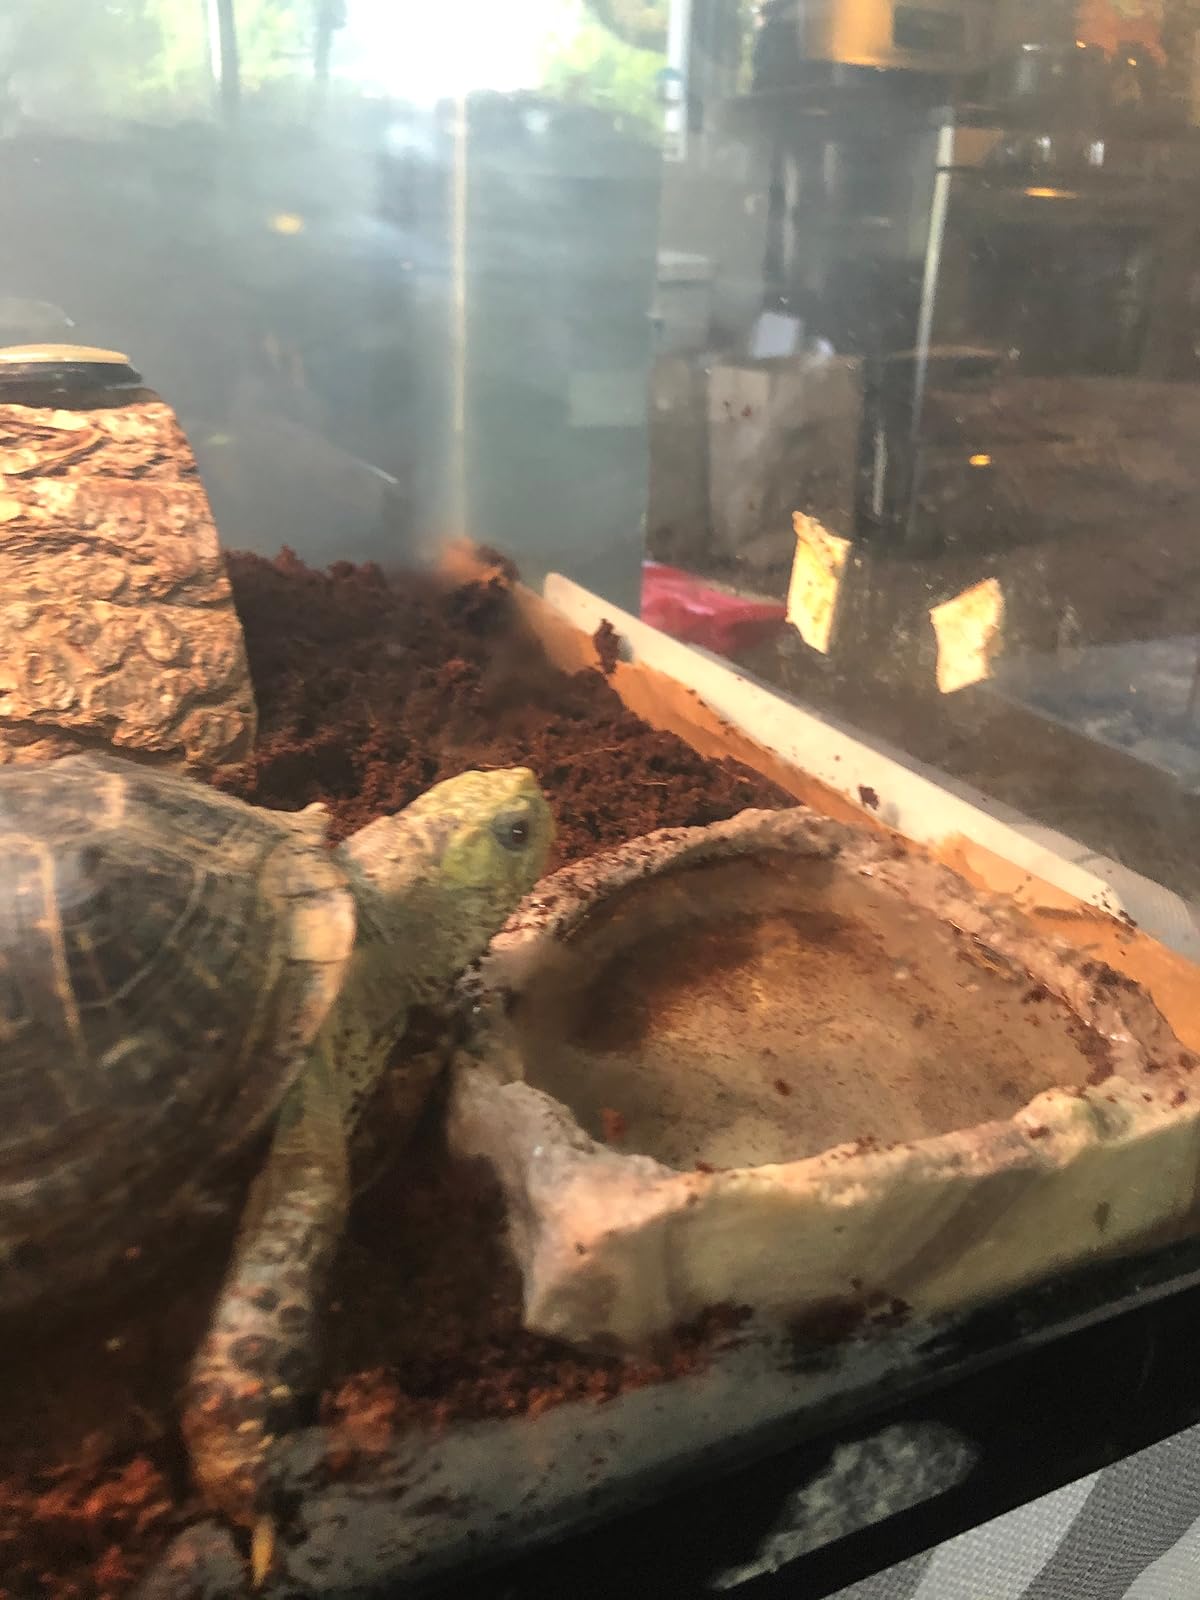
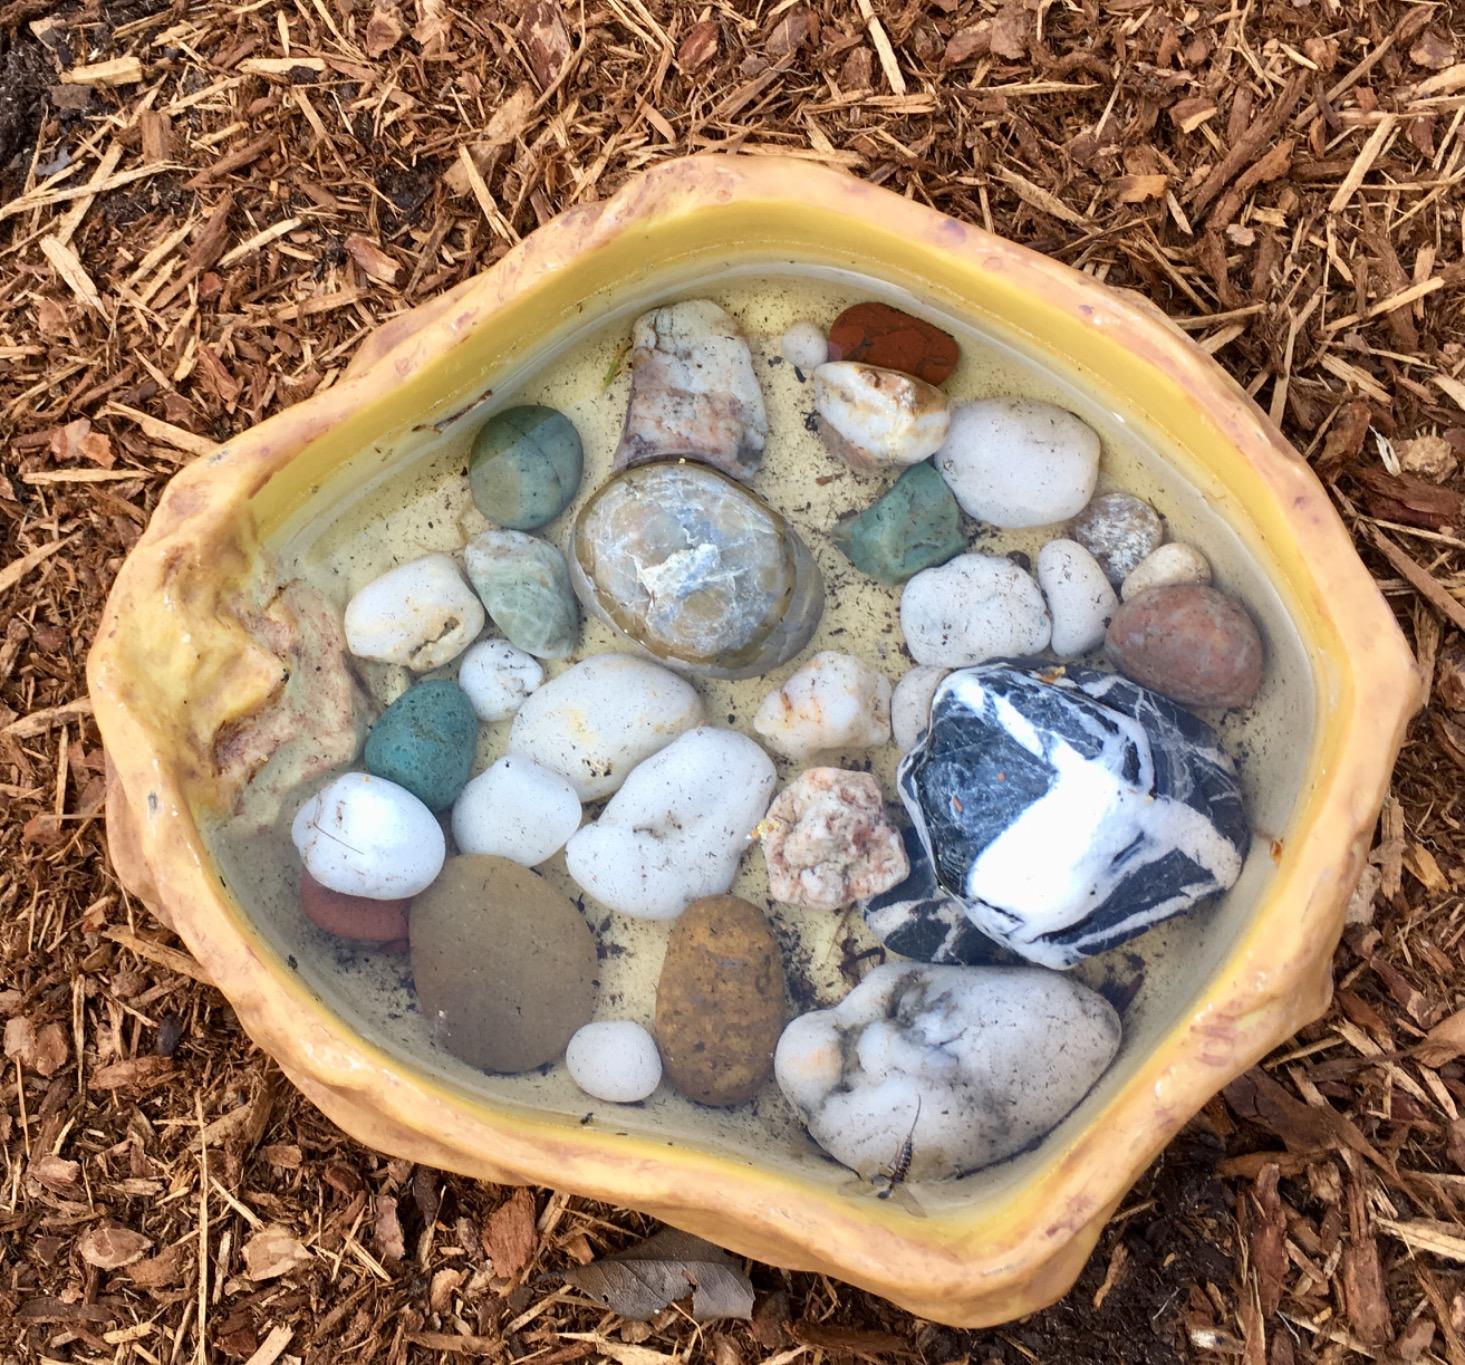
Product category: items_bowl
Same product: no